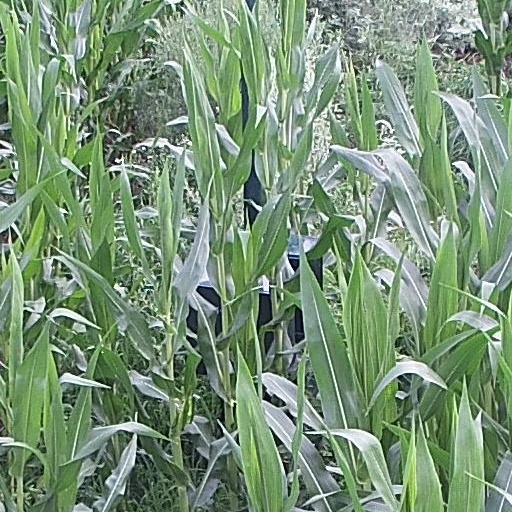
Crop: maize; corn